French battleship Jauréguiberry

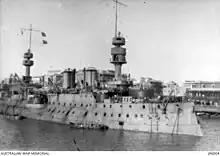
"Jauréguiberry" in Port Said in 1915

On 20 January 1902 the air chamber of another torpedo exploded, killing one sailor and wounding three. In September she transported the Minister of the Navy to Bizerte. By this time, the ship had been assigned to the 2nd Battle Division of the Mediterranean Squadron, along with "Bouvet" and the new battleship , the latter becoming the divisional flagship. In October, "Jauréguiberry" and the rest of the Mediterranean Squadron battleships steamed to Palma de Mallorca, and on the return to Toulon they conducted training exercises. "Jauréguiberry" was transferred to the Northern Squadron in 1904, her place in the Mediterranean Squadron being taken by the new battleship . "Jauréguiberry" arrived at Brest on 25 March. She was lightly damaged when she touched a rock while entering Brest in fog on 18 July and, in another incident, her steering compartment was flooded when a torpedo air chamber burst between her screws during a torpedo-launching exercise on 18 May 1905.